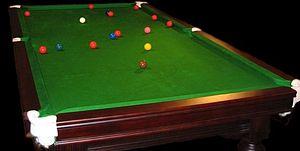
Vue d'une partie de Snooker Photo de Utilisateur:Jgremillot, 2005.
En snooker, un break est une série d'empochages consécutifs auquel on attribue la somme des valeurs des billes empochées durant ce break. Le joueur doit d'abord empocher une rouge qui vaut un point, puis l'une des six couleurs qui ont des valeurs de 2 à 7 points, puis une rouge, une couleur, etc. Tant qu'il y a des rouges sur la table, on replace les billes de couleurs sur la table. Chaque fois qu'il rentre une bille, le joueur continue de jouer. S'il manque son coup ou fait une faute, le break s'arrête. Break n'est pas synonyme de score final du joueur mais seuls les points marqués d'affilée sans manquer de coup sont comptés. Si l'adversaire fait une faute, ses points comptent dans le score du joueur mais pas dans son break. Chaque fois que le joueur revient à la table son break recommence à zéro.
Le snooker est une des variantes du billard. Il se joue à deux ou en équipes de deux sur une grande table avec une « bille de choc » et des « billes objets » : quinze rouges valant un point chacune et six couleurs : une jaune, une verte, une brune, une bleue, une rose et une noire, valant respectivement de deux à sept points.